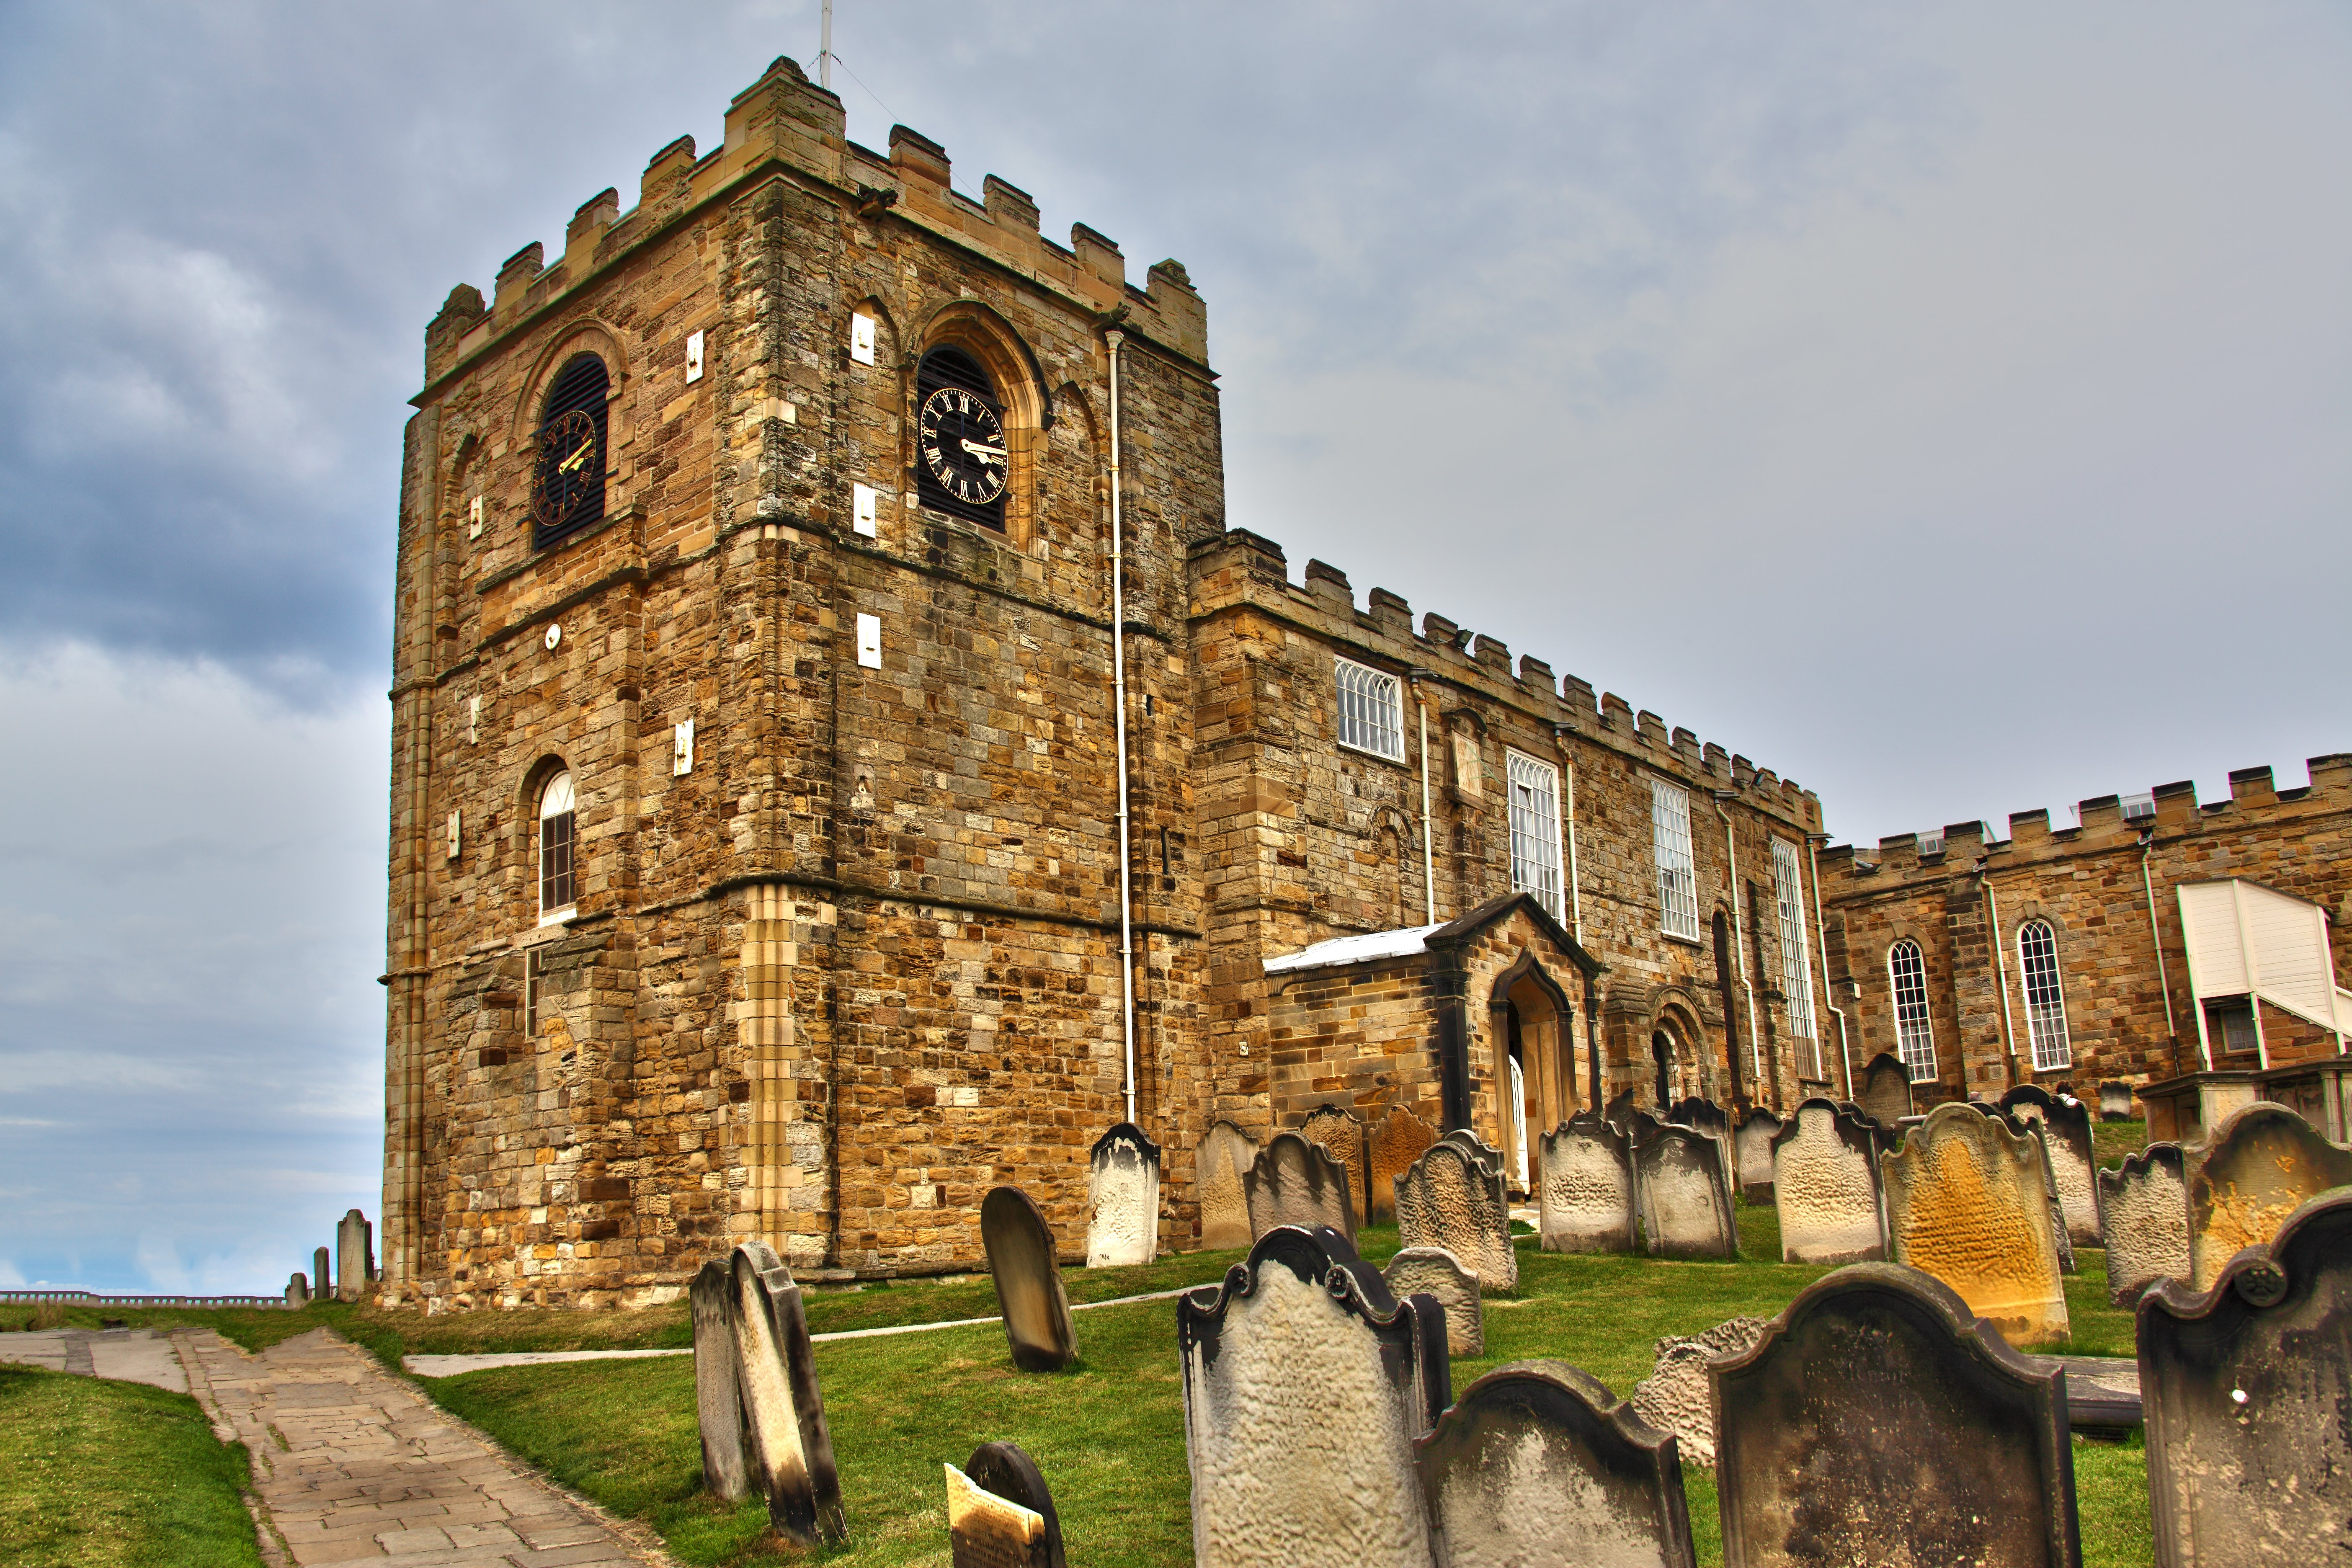
architecture, sky, building, old, stone, tower, ancient, landmark, blue, church, cathedral, cemetery, tourism, brick, place of worship, grave, graveyard, hdr, gravestone, ruins, monastery, history, abbey, estate, middle ages, god, historic site, ancient history